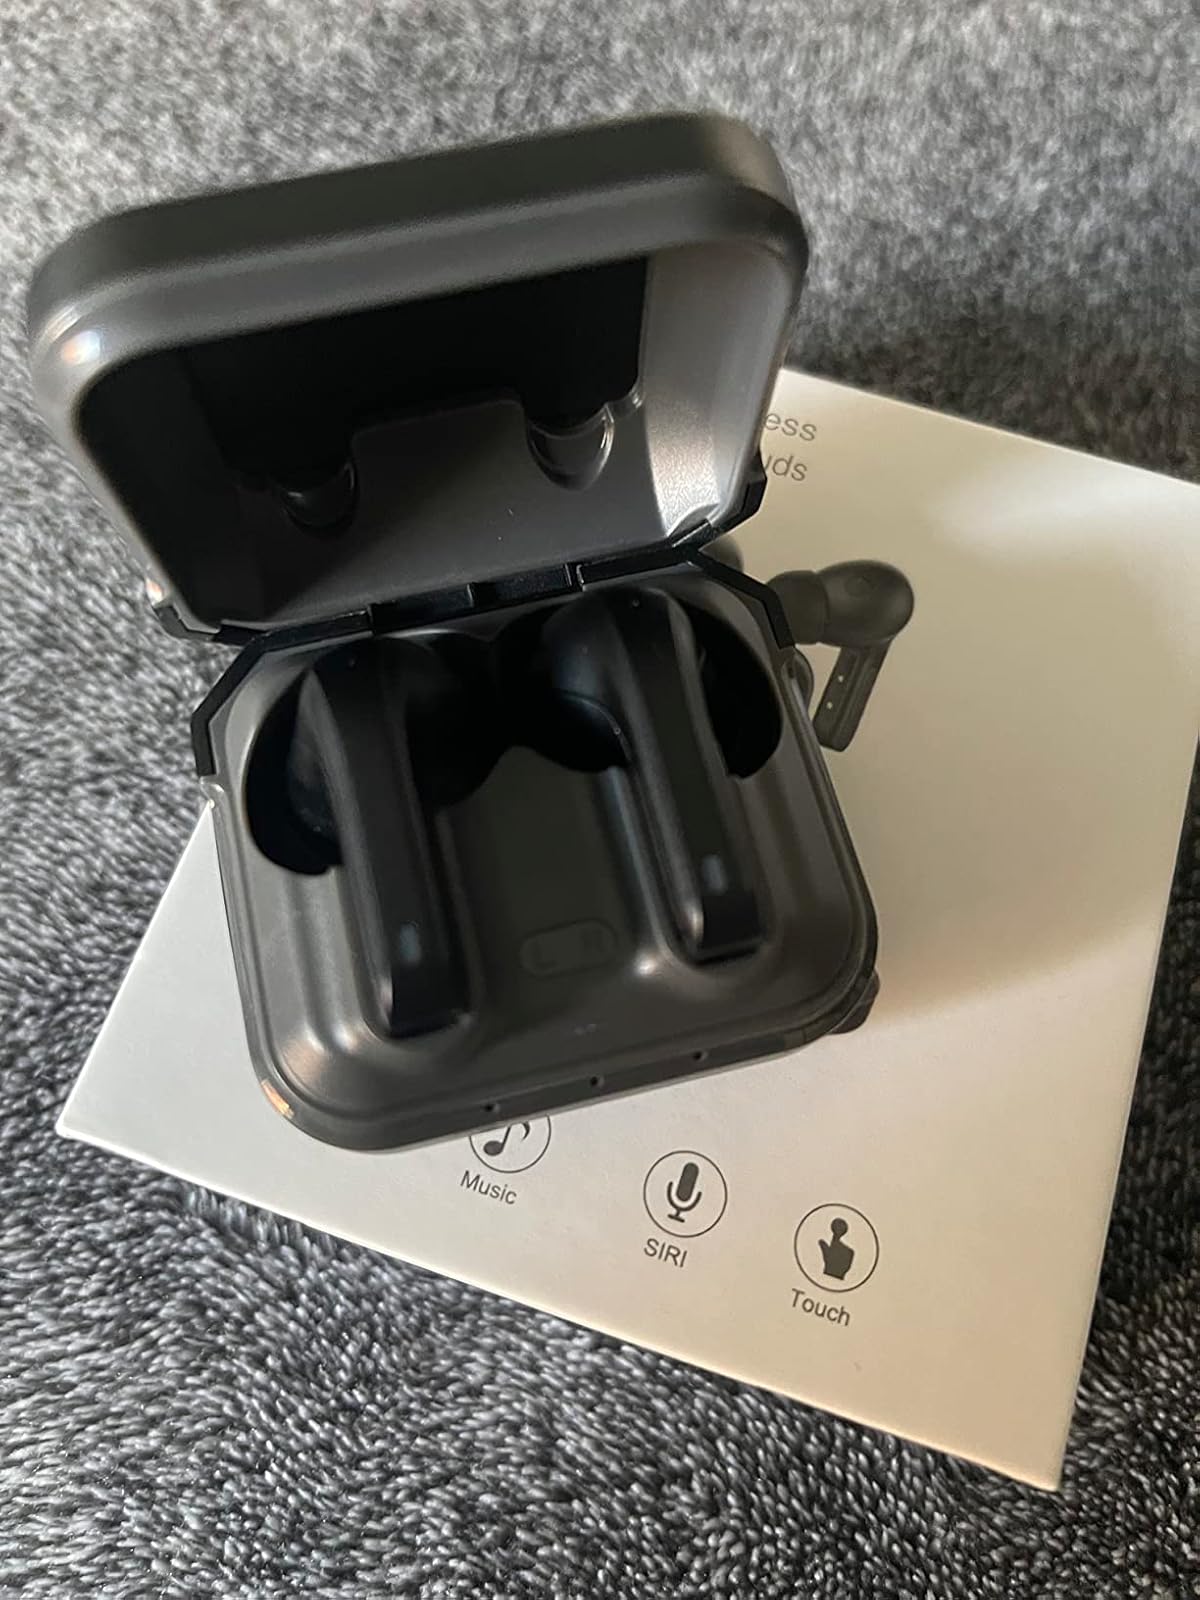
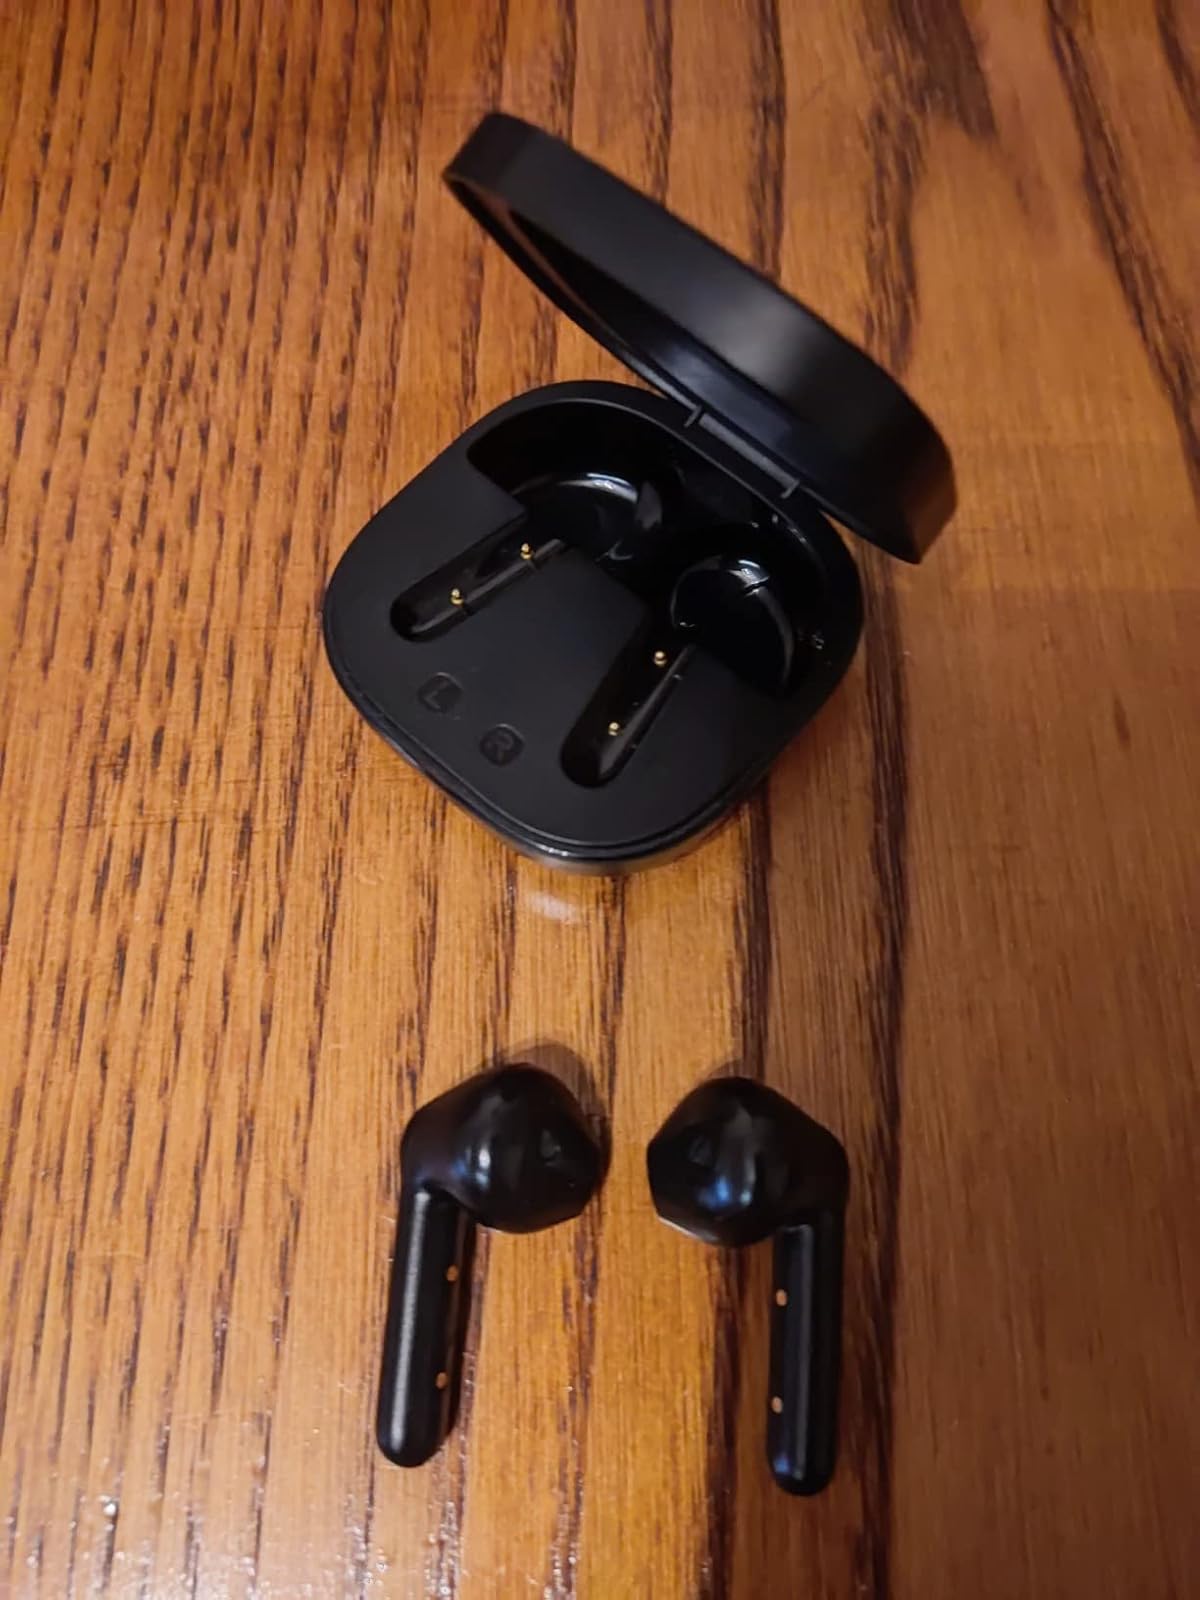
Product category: earbuds
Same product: no